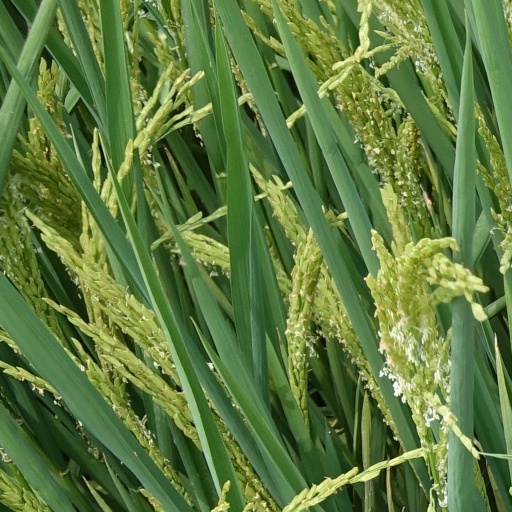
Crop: rice